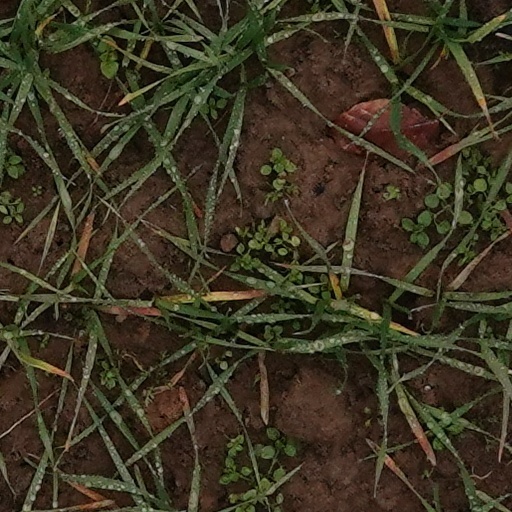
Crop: wheat